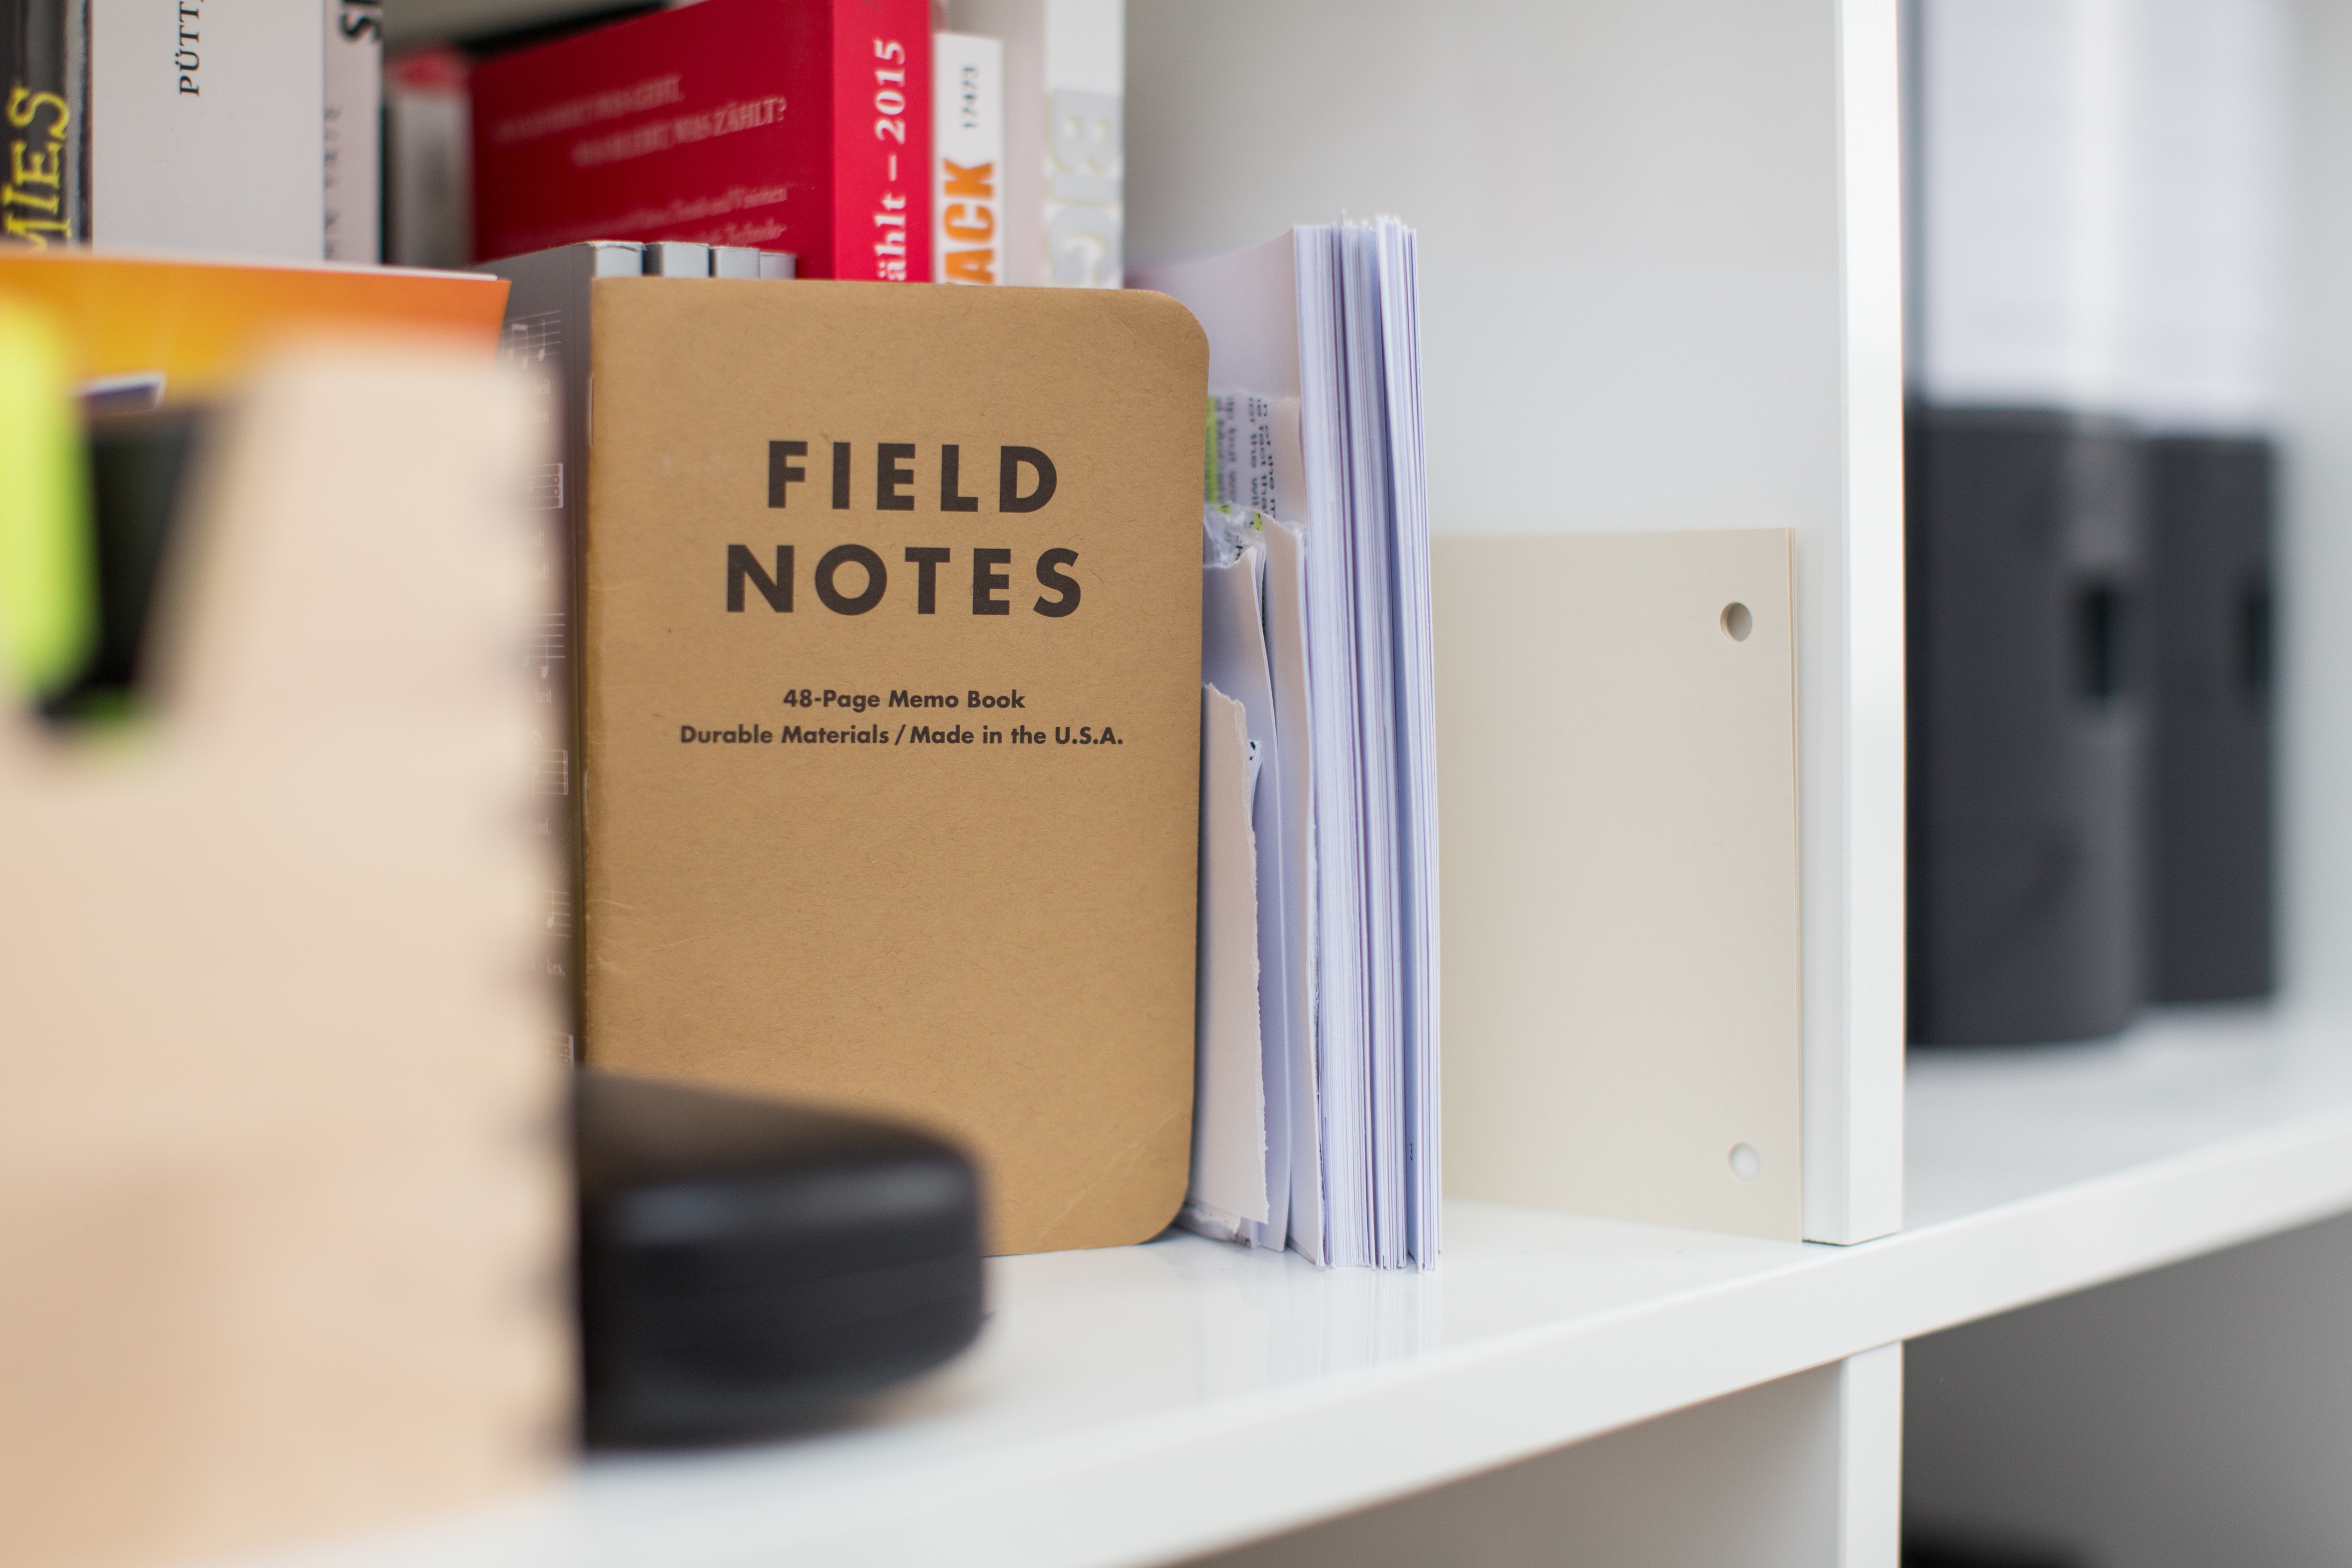
shelf, furniture, brand, product, design, document